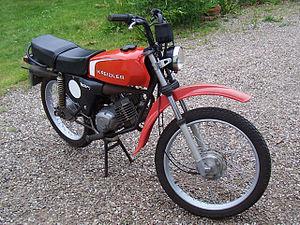
Kreidler est un constructeur allemand de motocyclettes fondé en 1889 par Anton Kreidler à Stuttgart sous le nom de Kreidlers Metall- und Drahtwerke. En 1950, la firme a commencé à fabriquer des deux-roues avec le modèle K50 et en 1959, un tiers des motos en Allemagne sont des Kreidler.